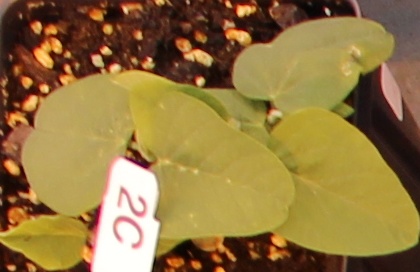
Label: Soybean